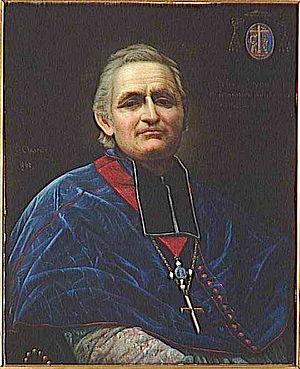
Portrait de Monseigneur Dupanloup Félix (1802-1878), évêque d'Orléans